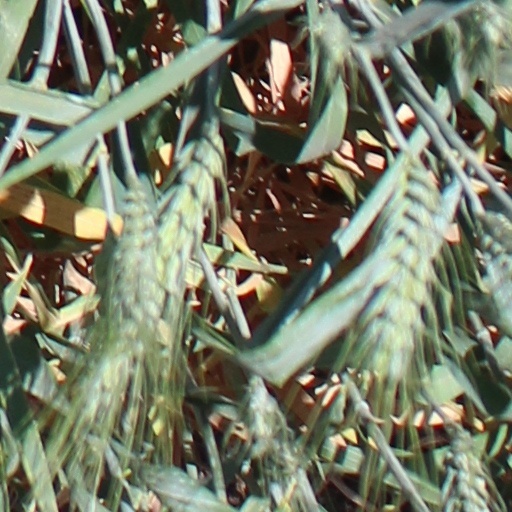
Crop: wheat